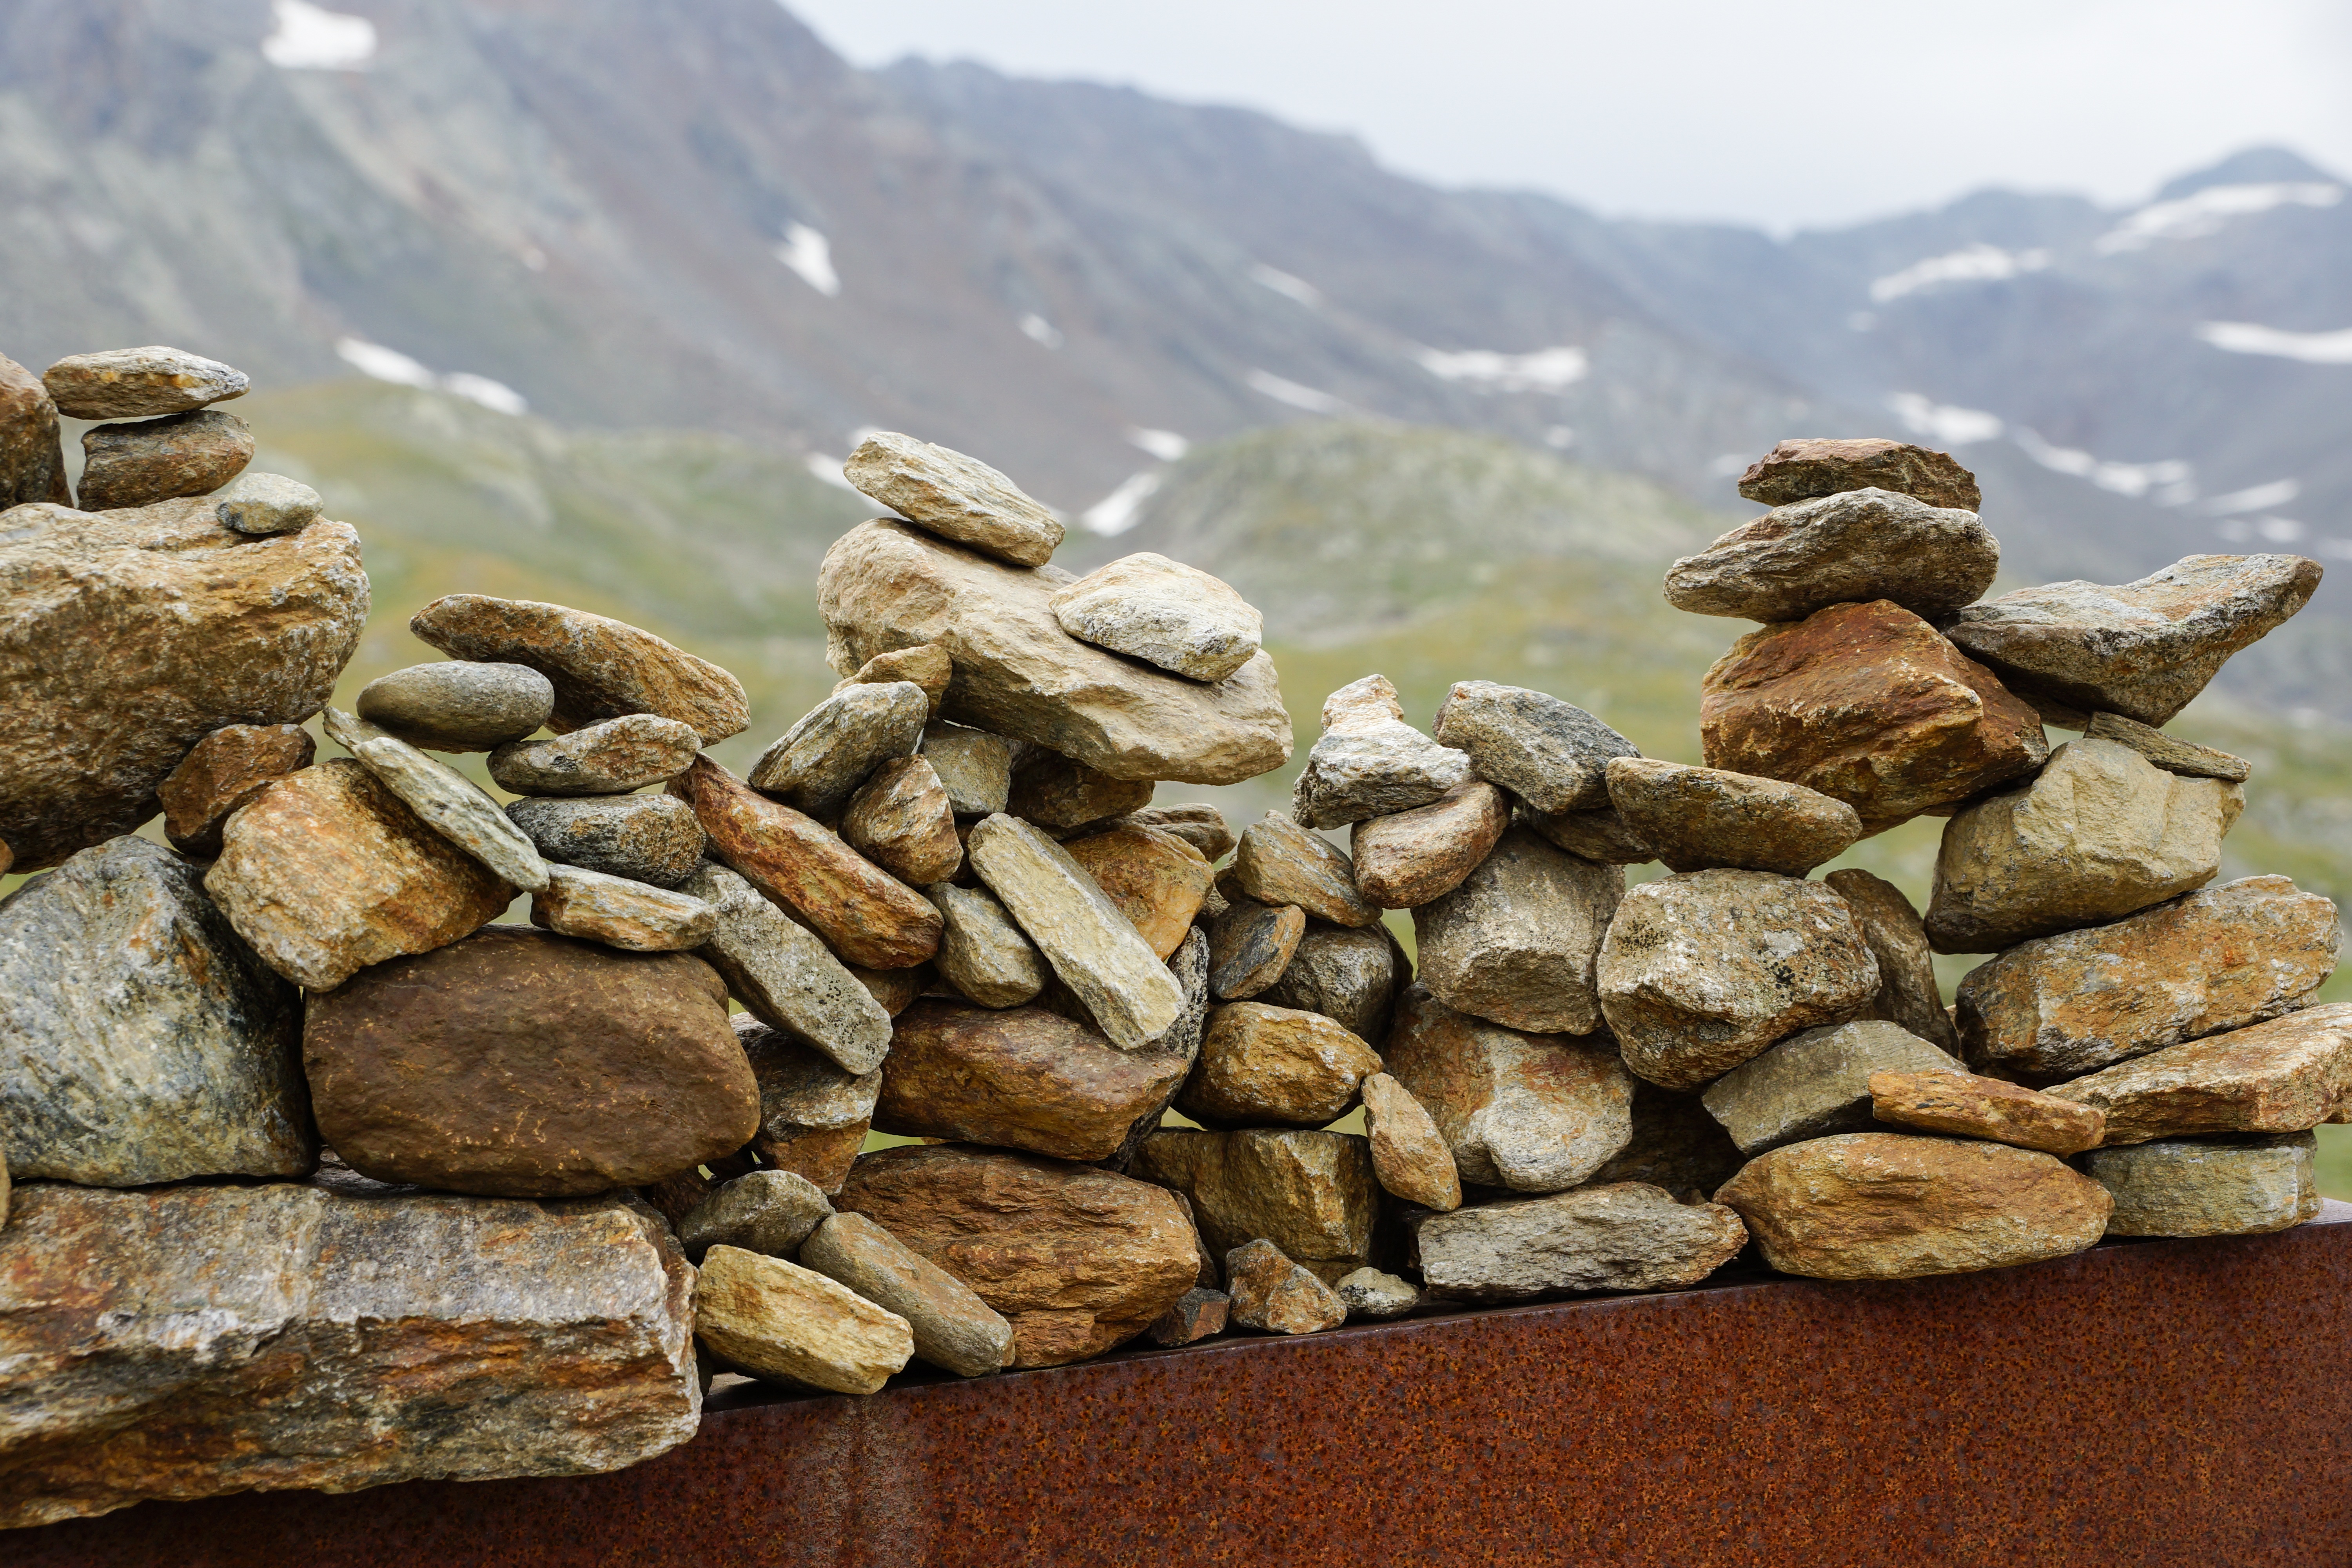
landscape, rock, wood, balance, pebble, soil, rest, stone wall, material, stone tower, stones, geology, meditation, boulder, cairn, mark, turret, cairns, bedrock, steinmann, stone tele